Cambridge Observatory

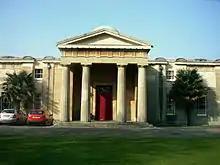
This doric portico is the main entrance to the Cambridge Observatory building

Cambridge Observatory is an astronomical observatory at the University of Cambridge in the East of England. It was established in 1823 and is now part of the site of the Institute of Astronomy. The old Observatory building houses the Institute of Astronomy Library which has a collection of modern and historical astronomical books.